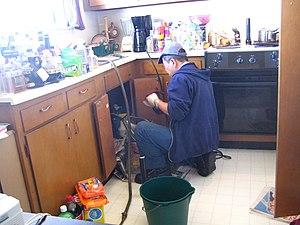
Un plombier est chargé de la réalisation ou de la réparation des installations de plomberie. Son outil traditionnel est le chalumeau Oxyacétylénique.